Hacienda (resort)

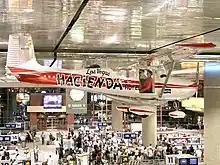
The Cessna 172 sponsored by the Hacienda, on display at the Harry Reid International Airport.

The resort also offered the Hacienda Holiday, a promotional program for tourists in which $10 casino chips were given away as part of a $16 package deal. In 1958, the Clark County licensing board ordered the Hacienda to halt this program, objecting to the fact that the chips were redeemable in the casino. The board said that these chips could be used for other services, but it was opposed to their use in the casino, stating that this would promote gambling. The promotion would be offered for at least the next 20 years, eventually becoming the Hacienda Champagne Holiday.